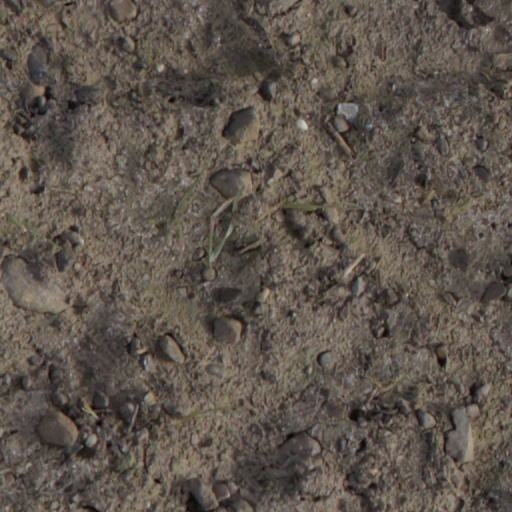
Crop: wheat